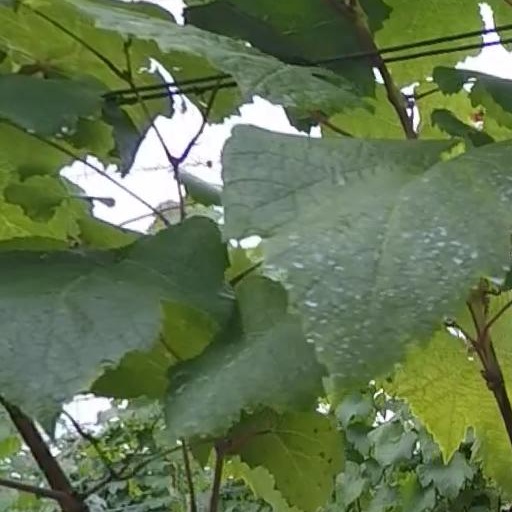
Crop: grape